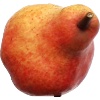
Label: Pear Red 1